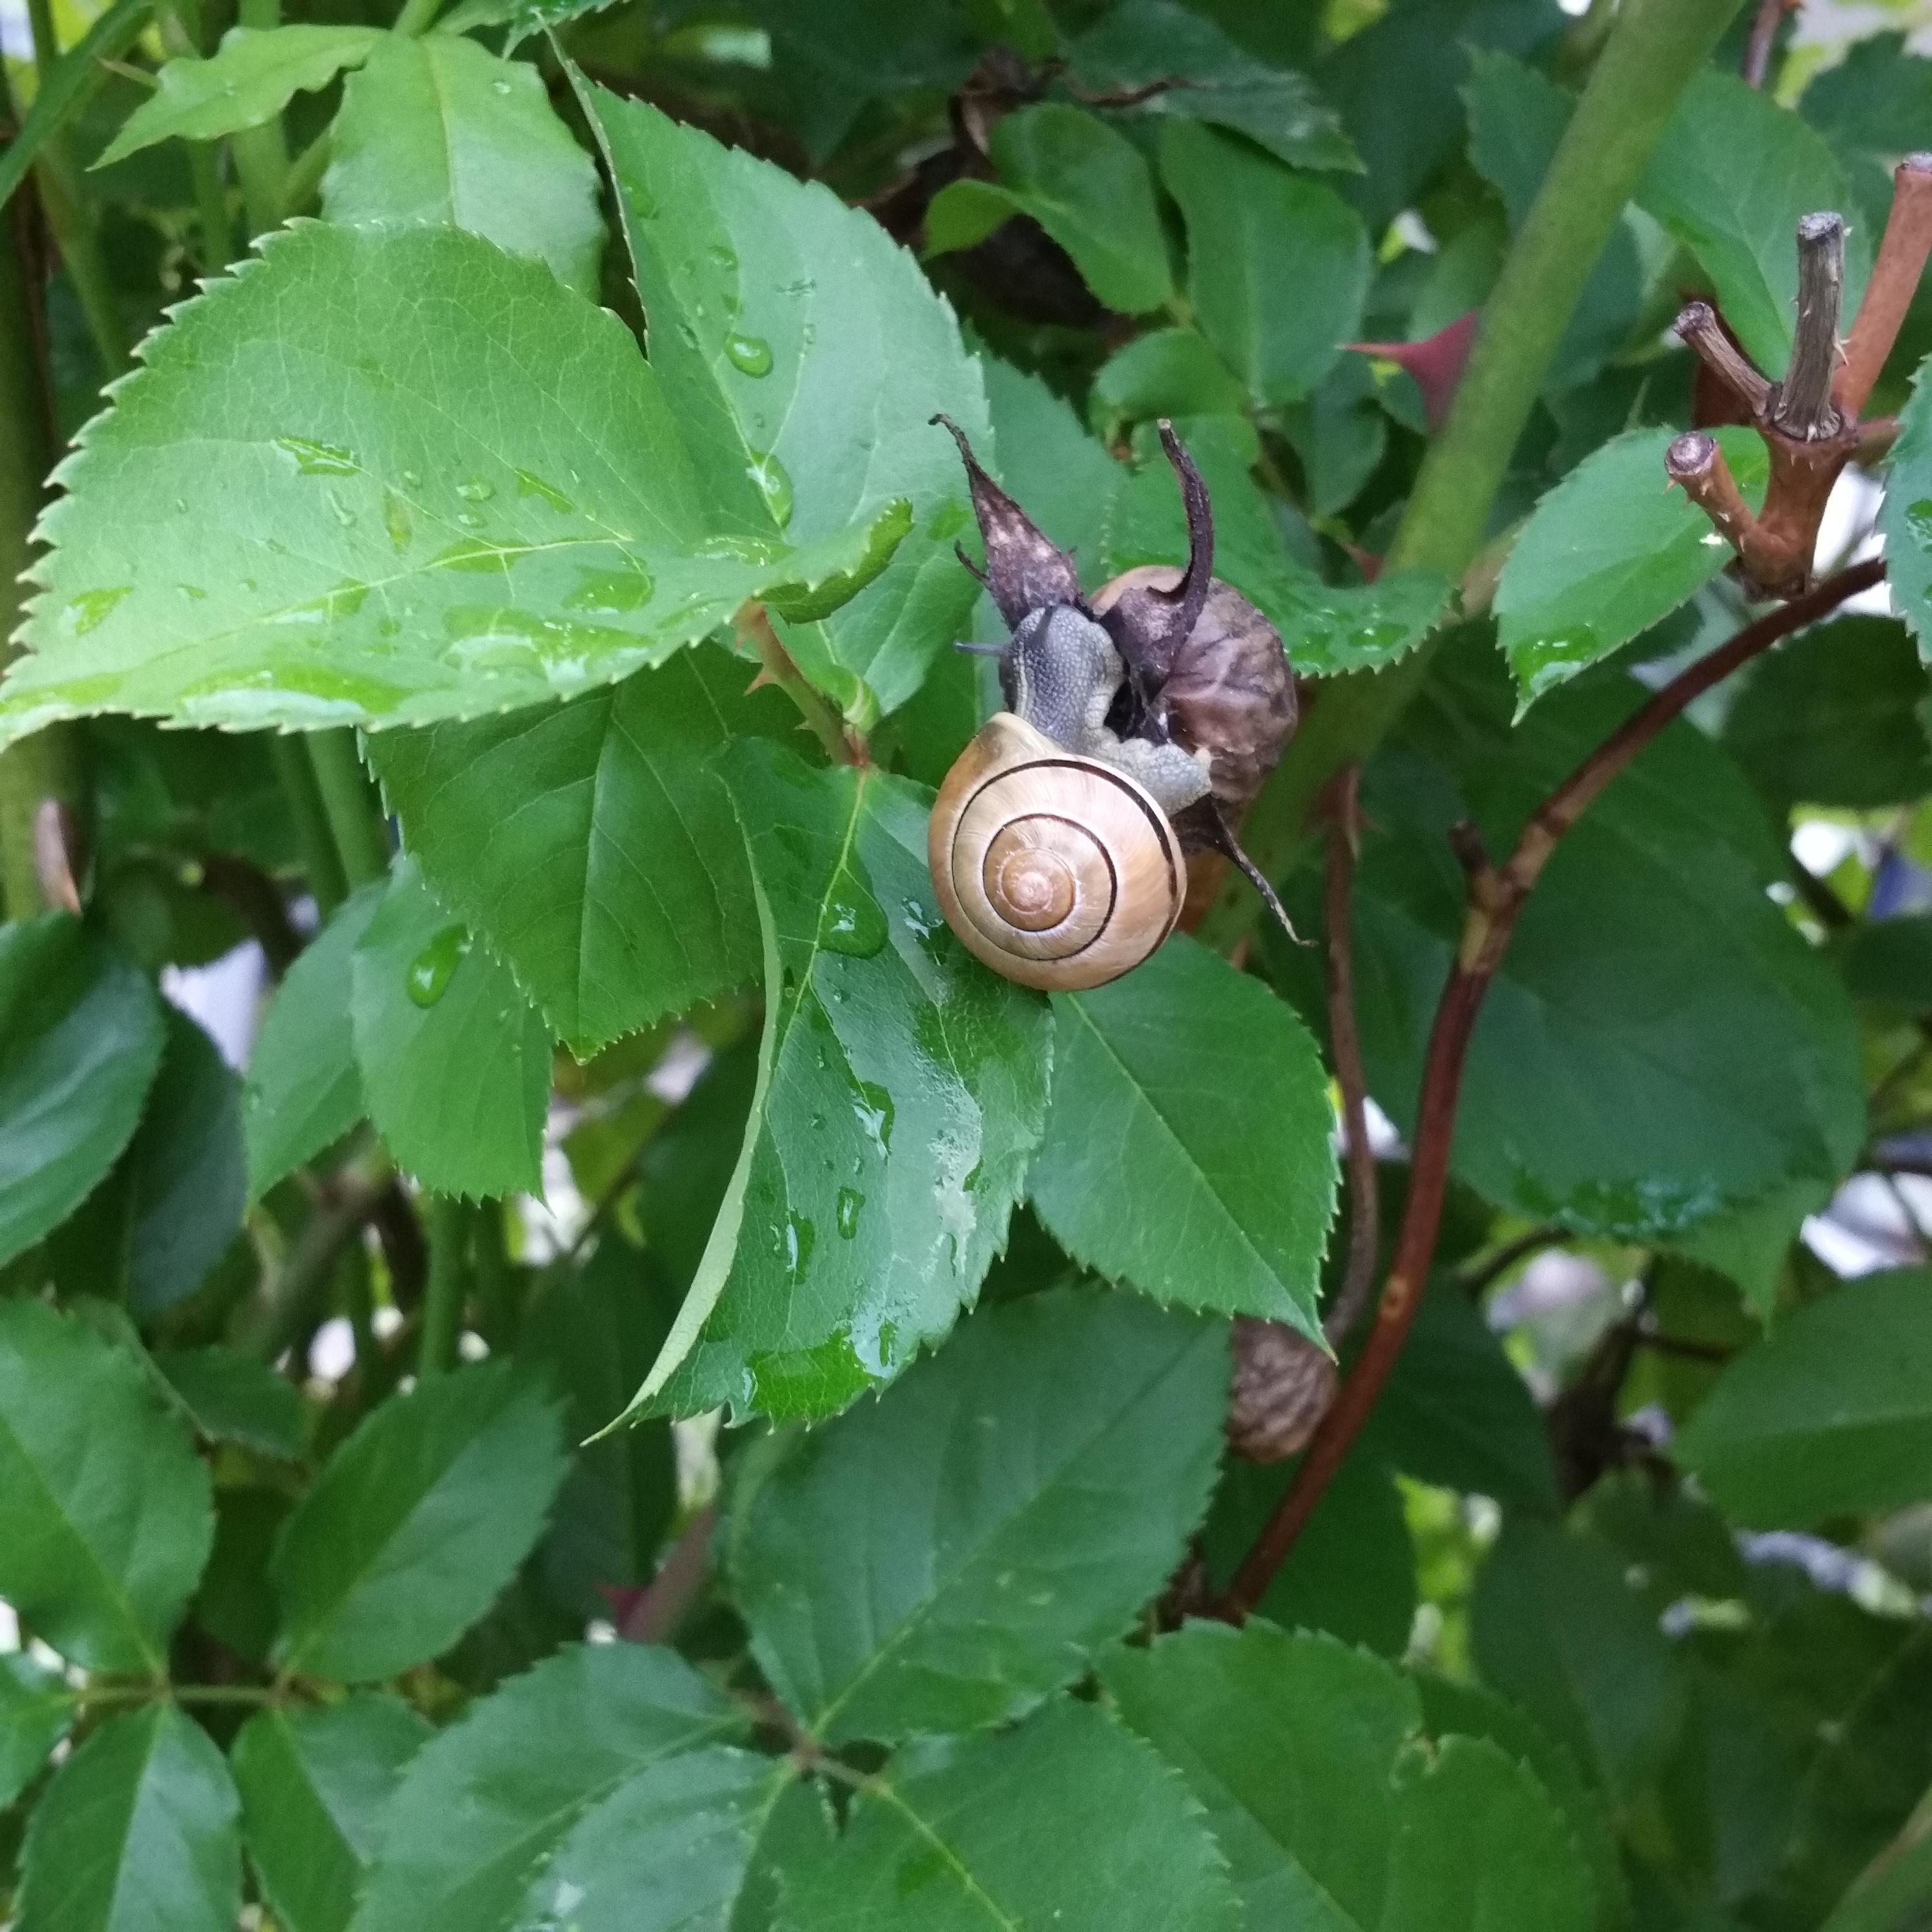
tree, plant, leaf, spiral, flower, food, produce, insect, botany, invertebrate, shrub, rose petals, slug, flowering plant, currant snail, snigelhus, golden ratio, land plant